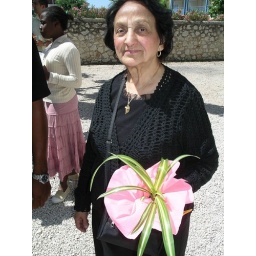
But one sees sparkling in Lola de Valence -- The unexpected charm of a pink and black jewel